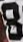
Number: 8